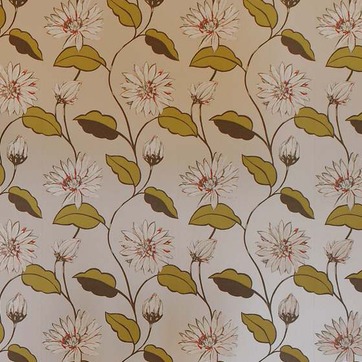
Material: wallpaper